Ilmari Juutilainen

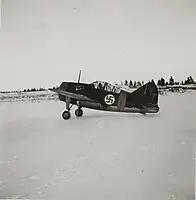
Ilmari Juutilainen and his Brewster BW-364 in the Continuation War at the Tiiksjärvi Airfield during the winter of 1942–1943.

On 28 March, WO Juutilainen, in patrol with Sgt Huotari, attacked some "Chaikas" of 11 IAP over the Suurkylä shoreline, at Hogland, and shot down two of them. These air victories took Juutilainen's tally to 22. A month later, on 26 April, he became his unit's first recipient of the Mannerheim Cross.